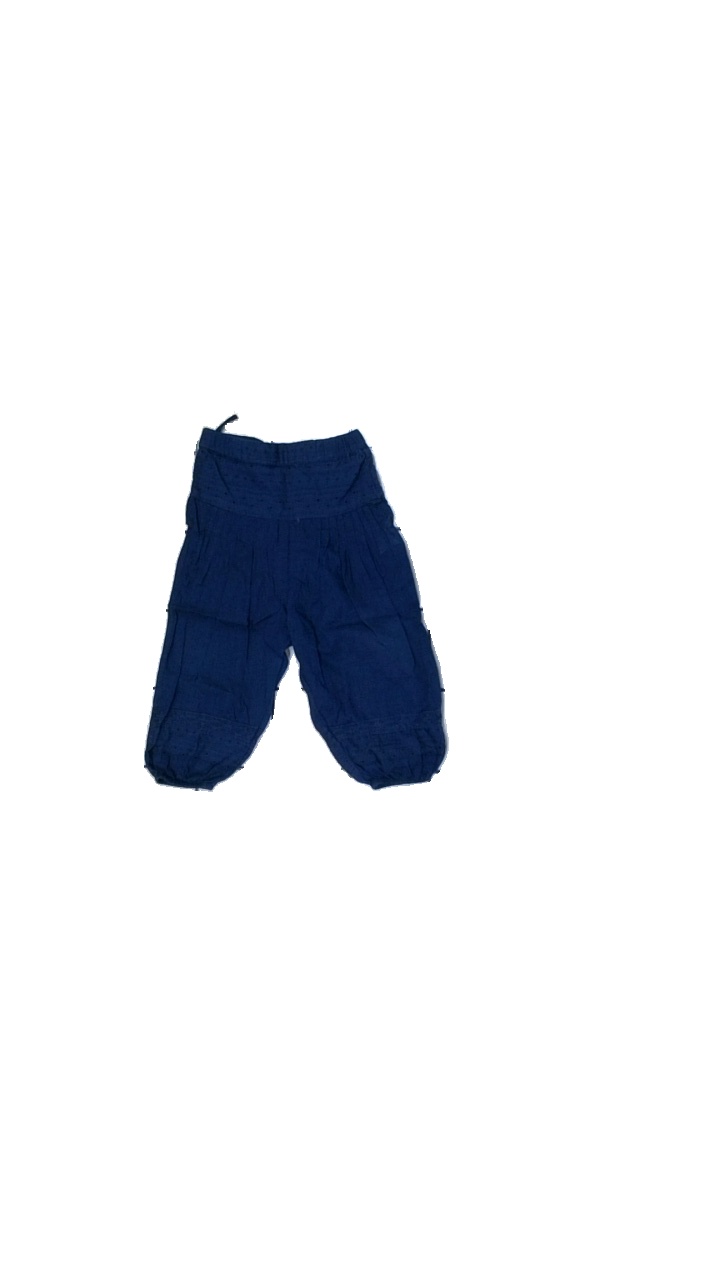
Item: Trousers (Children)
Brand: Åhlens
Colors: Blue
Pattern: Embroidered
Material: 100% Cotton
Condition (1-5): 5
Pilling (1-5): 5
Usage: Reuse
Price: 50-100